Marine biology

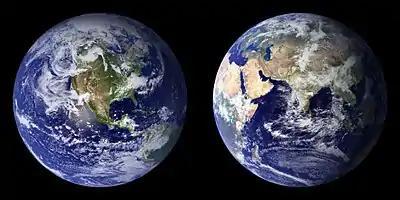
Two views of the ocean from space

Marine biology can be contrasted with biological oceanography. Marine life is a field of study both in marine biology and in biological oceanography. Biological oceanography is the study of how organisms affect and are affected by the physics, chemistry, and geology of the oceanographic system. Biological oceanography mostly focuses on the microorganisms within the ocean; looking at how they are affected by their environment and how that affects larger marine creatures and their ecosystem.